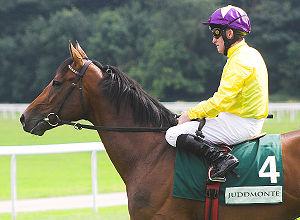
Sea The Stars, est un cheval de course pur-sang anglais, né en 2006 de l'union de Cape Cross et Urban Sea, par Miswaki. Il appartient à Christopher Tsui, est entraîné en Irlande par John Oxx et monté par Michael Kinane.
Michael J. Kinane est un jockey irlandais. Sa longue carrière et son palmarès exceptionnel font de lui l'un des jockeys les plus célèbres et les plus appréciés de l'ère moderne.